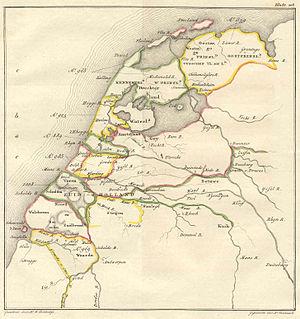
Le pays de Voorne de Zélande était un territoire indépendant. Cette île était plus grande que l'île actuelle de Voorne. L'Escaut allait bien plus au nord qu'aujourd'hui et formait la frontière nord du pays.
Masalant ou Masaland est un gau situé dans le Sud de la Hollande-Méridionale au Moyen Âge. Cette zone territoriale intègre les terres entre le Rhin et la Meuse, avec l'ancienne Maasland royale comme base. Au sud, Masaland est limitée par la Terre de Voorne. Au sud de Voorne, se trouvait la Scaldemarland, qui s'étendait sur les deux rives de l'Escaut oriental. Au nord de la Masaland, elle est bordée par le gau de Rijnland, le territoire sur les deux rives du Vieux Rhin en suivant le courant à partir de Bodegraven.